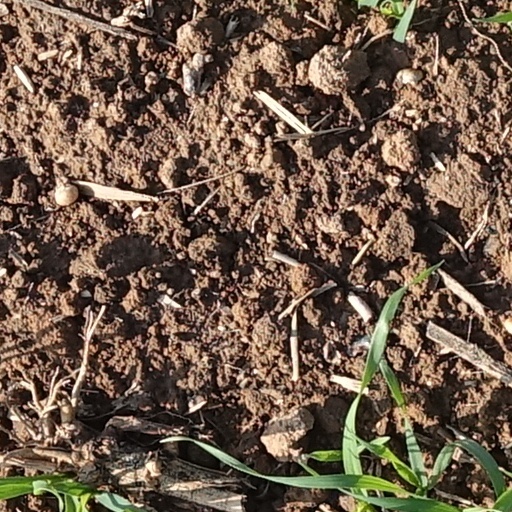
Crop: wheat